Elijah McCoy

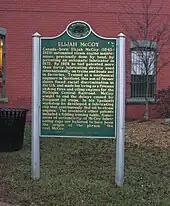
McCoy historical marker, Ypsilanti

Elijah J. McCoy (May 2, 1844 – October 10, 1929) was a Canadian-American engineer of African-American descent who invented lubrication systems for steam engines. Born free on the Ontario shore of Lake Erie to parents who fled enslavement in Kentucky, he traveled to the United States as a young child when his family returned in 1847, becoming a U.S. resident and citizen. His inventions and accomplishments were honored in 2012 when the United States Patent and Trademark Office named its first regional office, in Detroit, Michigan, the "Elijah J. McCoy Midwest Regional Patent Office".